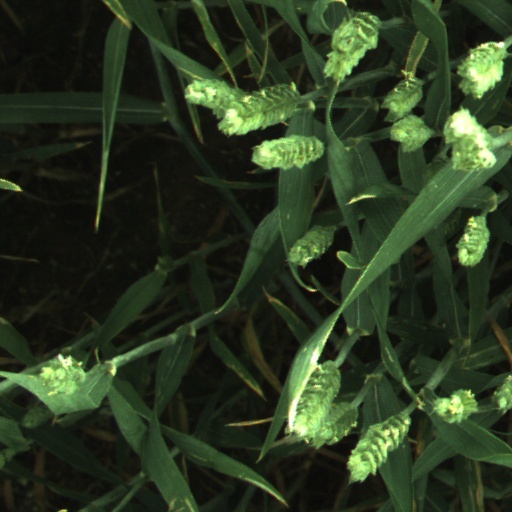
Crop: wheat